List of weapons of the Vietnam War

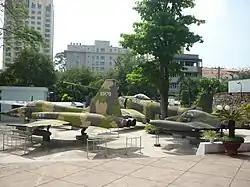
Captured South Vietnamese warplanes in Ho Chi Minh City

The American M16 rifle and XM177 carbine, which both replaced the M14, were lighter and considered more accurate than the AK-47 but in Vietnam was prone to "failure to extract", in which the spent cartridge case remained stuck in the chamber after a round was fired, preventing the next round from feeding and jamming the gun. This was ultimately traced to an inadequately tested switch in propellants from DuPont's proprietary IMR 4475 to Olin's WC 846, that Army Ordnance had ordered out of concern for standardization and mass production capacity.